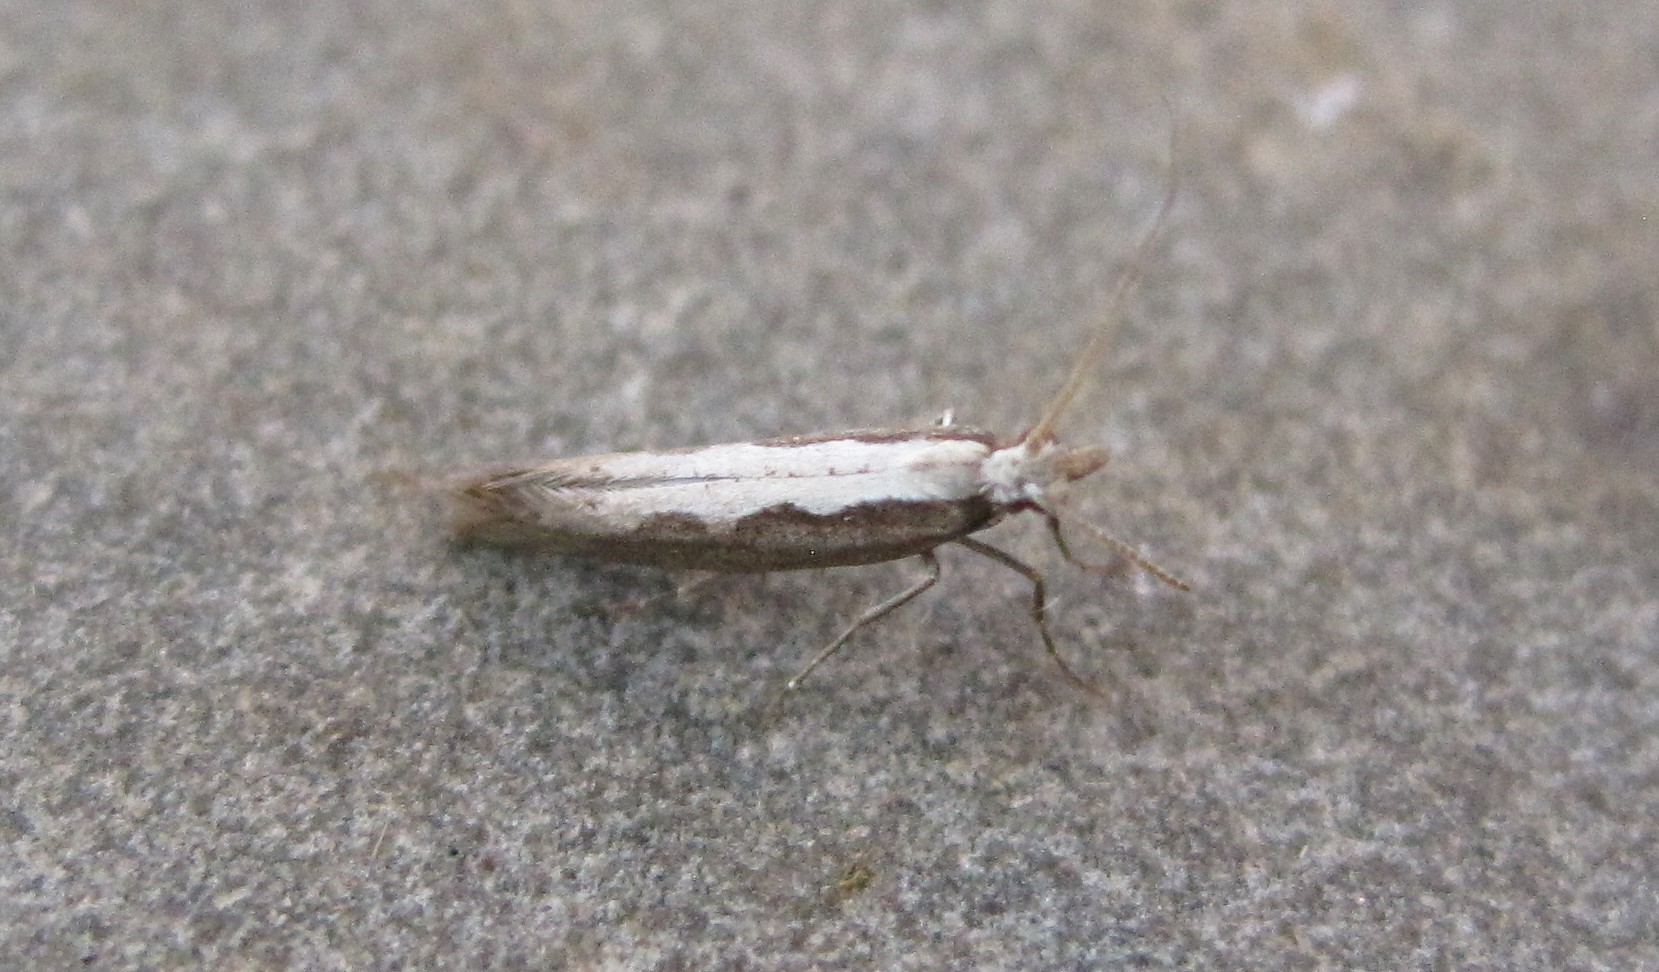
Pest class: diamondback_moth